Oxygen

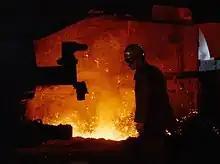
An elderly worker in a helmet is facing his side to the viewer in an industrial hall. The hall is dark but is illuminated yellow glowing splashes of a melted substance.

Smelting of iron ore into steel consumes 55% of commercially produced oxygen. In this process, is injected through a high-pressure lance into molten iron, which removes sulfur impurities and excess carbon as the respective oxides, and . The reactions are exothermic, so the temperature increases to 1,700 °C.